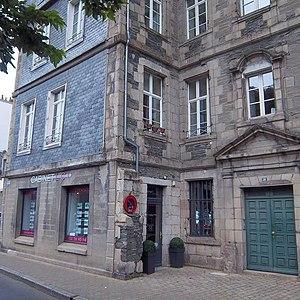
Photographie prise en 2017 à l'emplacement où se trouvait l'ancienne maison des Tournemouche à Morlaix.
La famille Tournemouche est une famille française originaire de Morlaix, en Bretagne. Enrichie par le commerce maritime, et figurant parmi les nobles bourgeois de la ville de Morlaix au XVIᵉ siècle et XVIIᵉ siècle, elle fut maintenue noble en 1671.